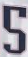
Number: 5